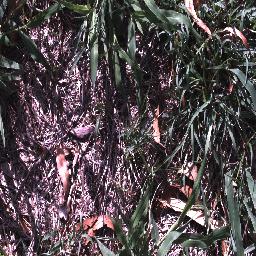
Label: negative